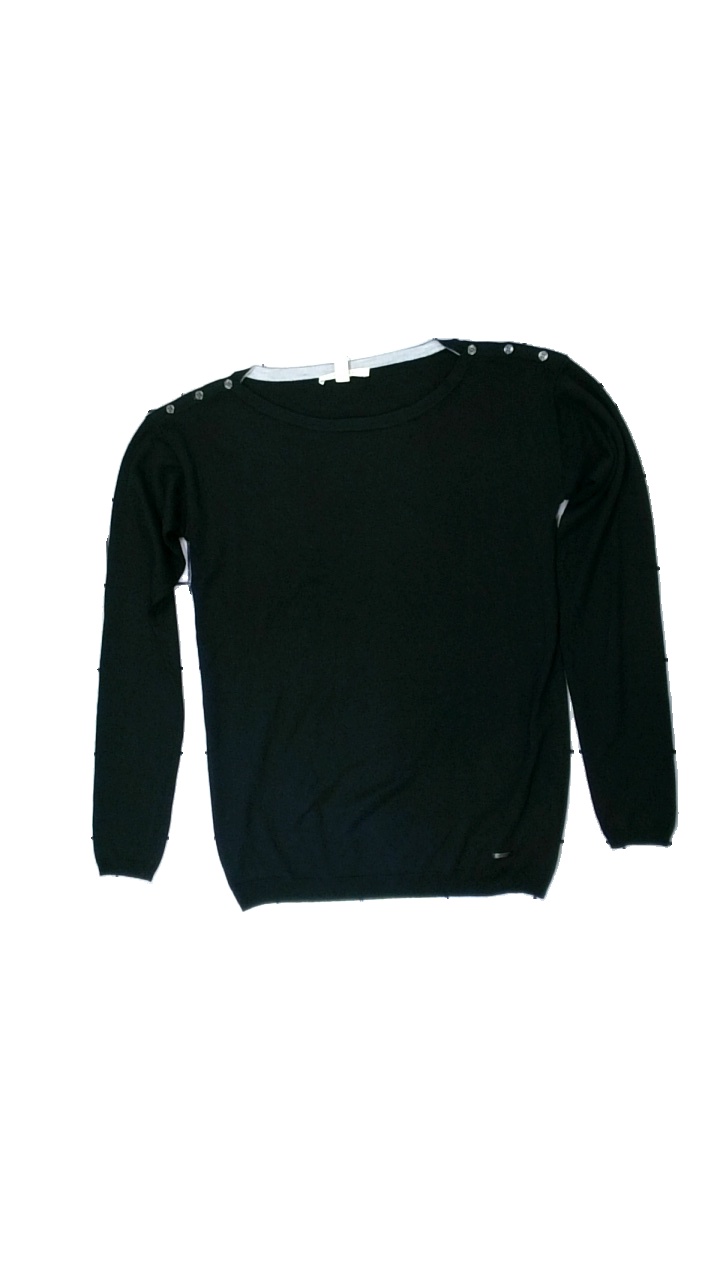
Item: Sweater (Ladies)
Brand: Esprit
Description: svart tröja med knappar vid axlarna
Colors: Black
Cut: Regular
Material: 54% polyester 46% cotton
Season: All
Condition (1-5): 5
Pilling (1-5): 5
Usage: Reuse
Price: <50